AK-47

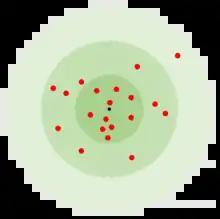
Circular error probable 20 hits distribution example

A private company Kalashnikov Concern (formerly Izhmash) from Russia has repeatedly claimed that the majority of foreign manufacturers are producing AK-type rifles without proper licensing.